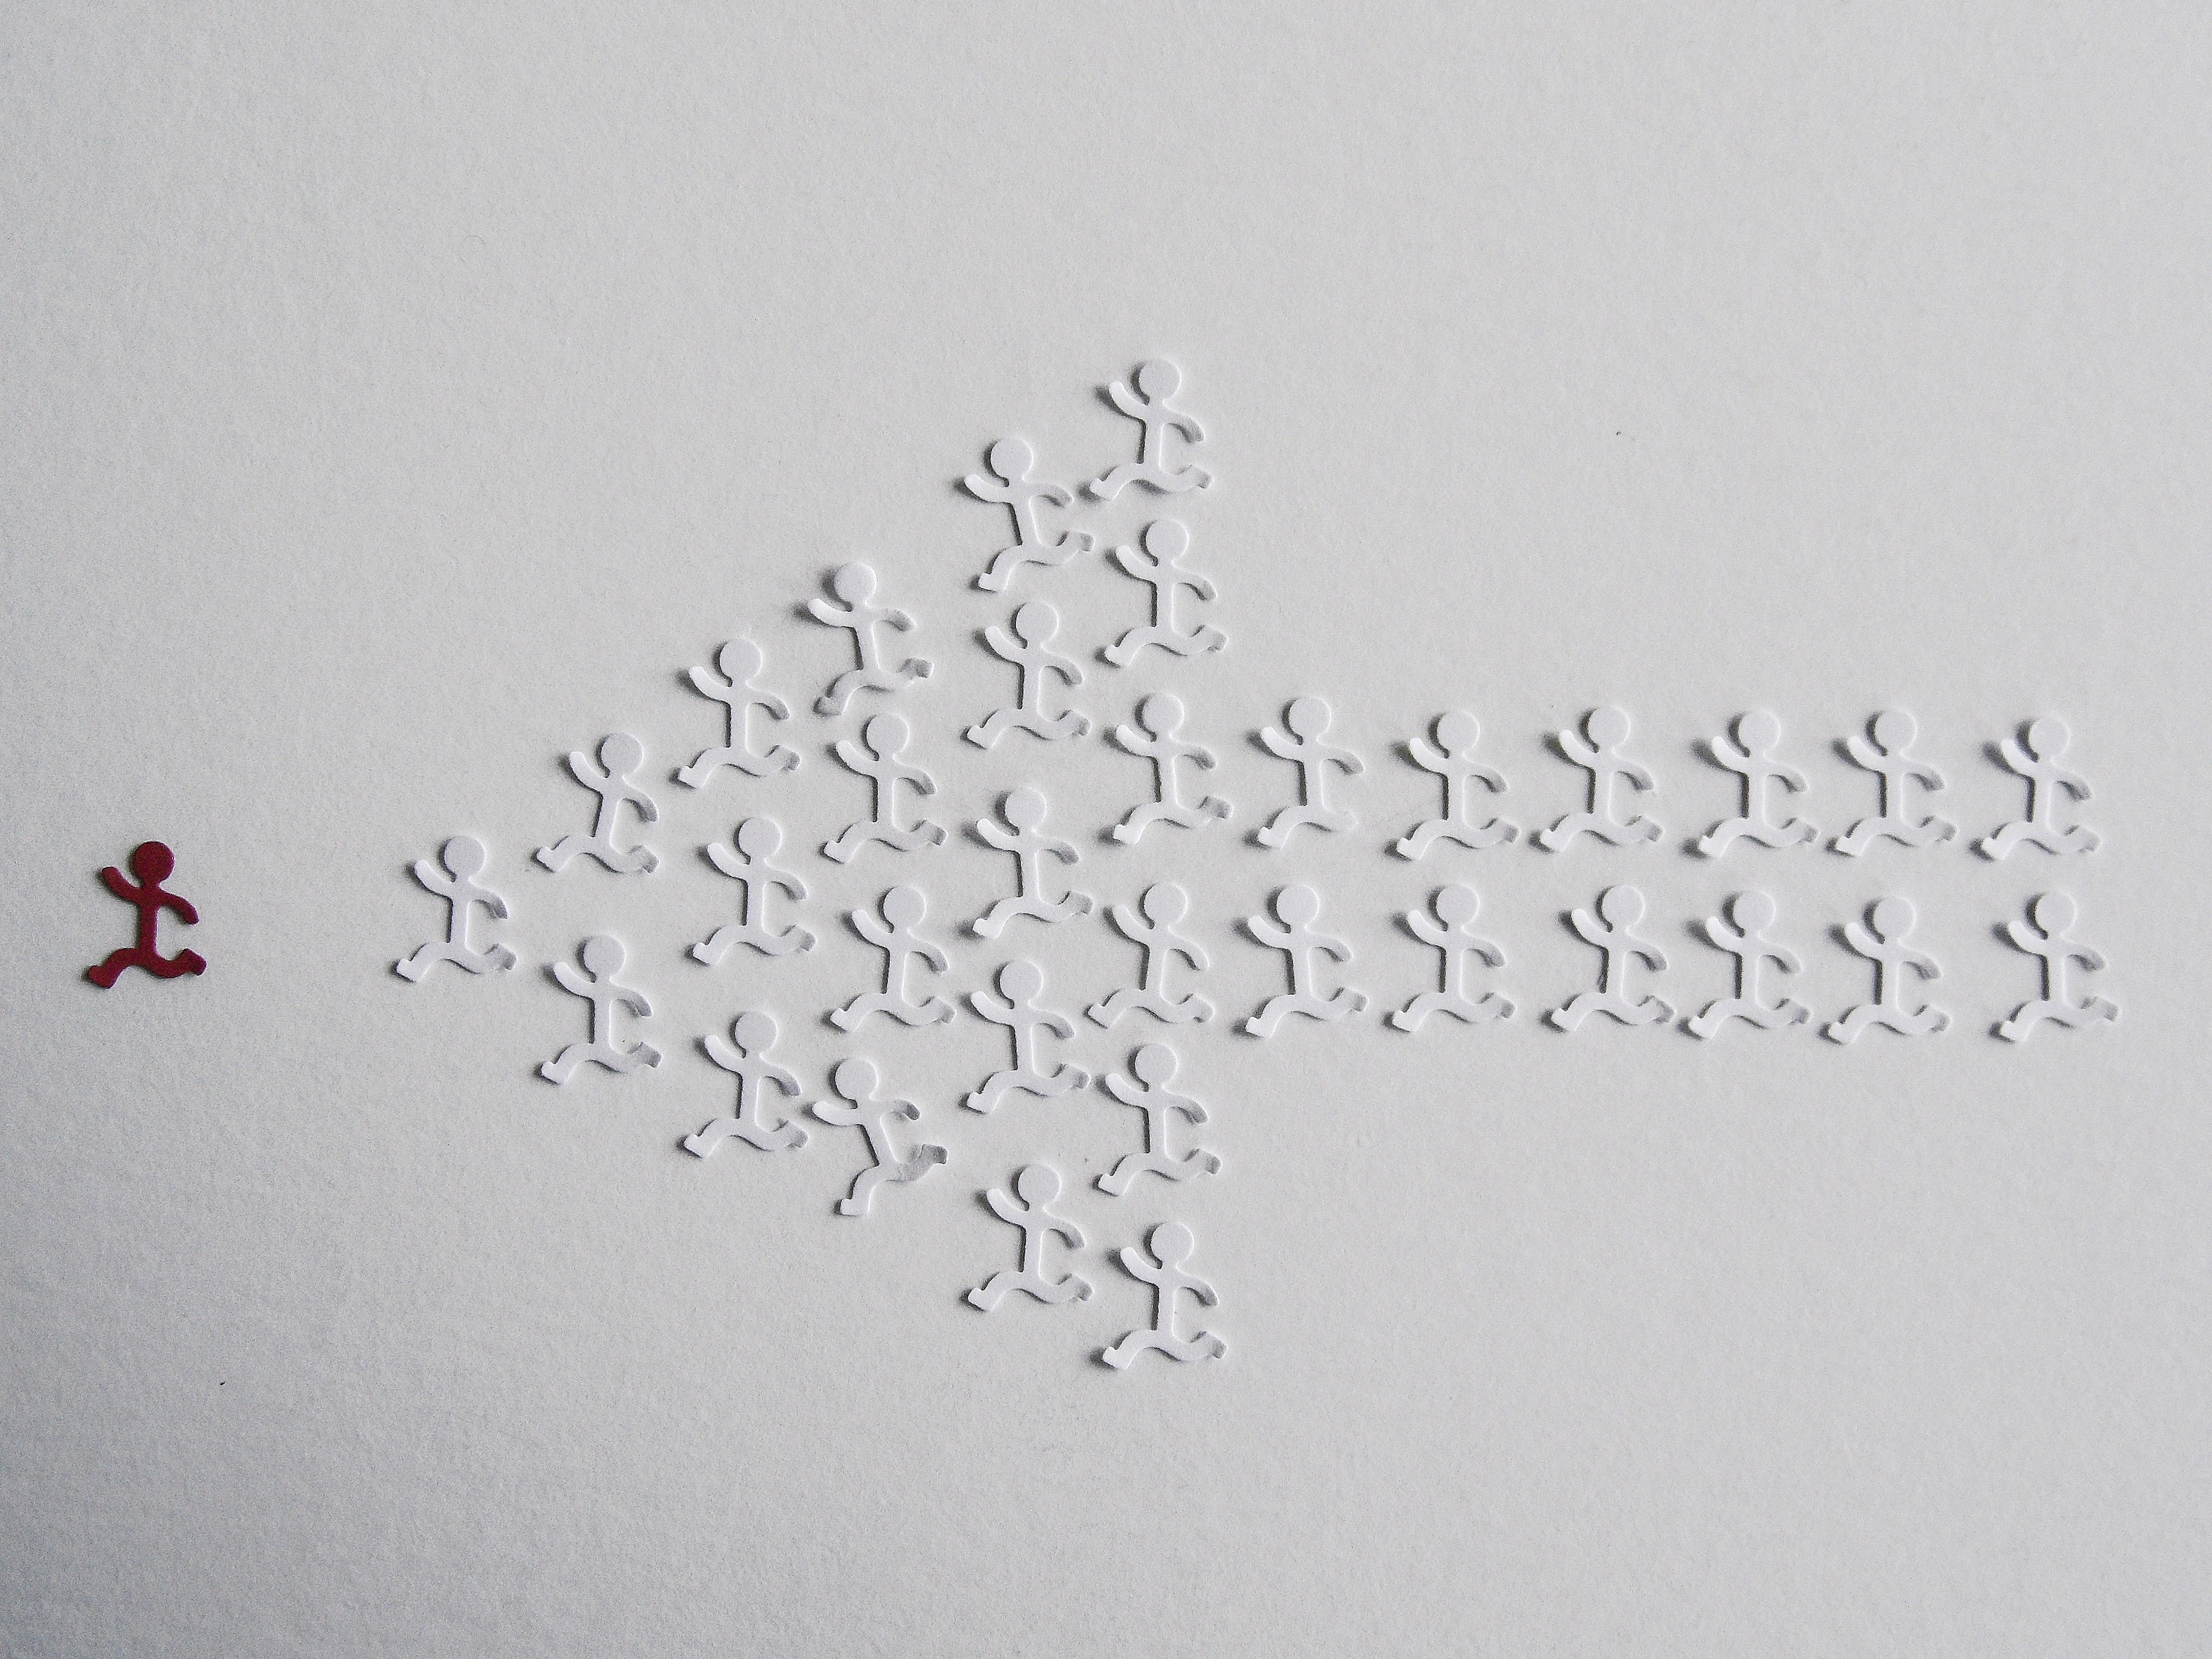
group, line, red, action, freedom, font, arrow, men, sketch, drawing, text, calligraphy, shape, protester, vector, contrary